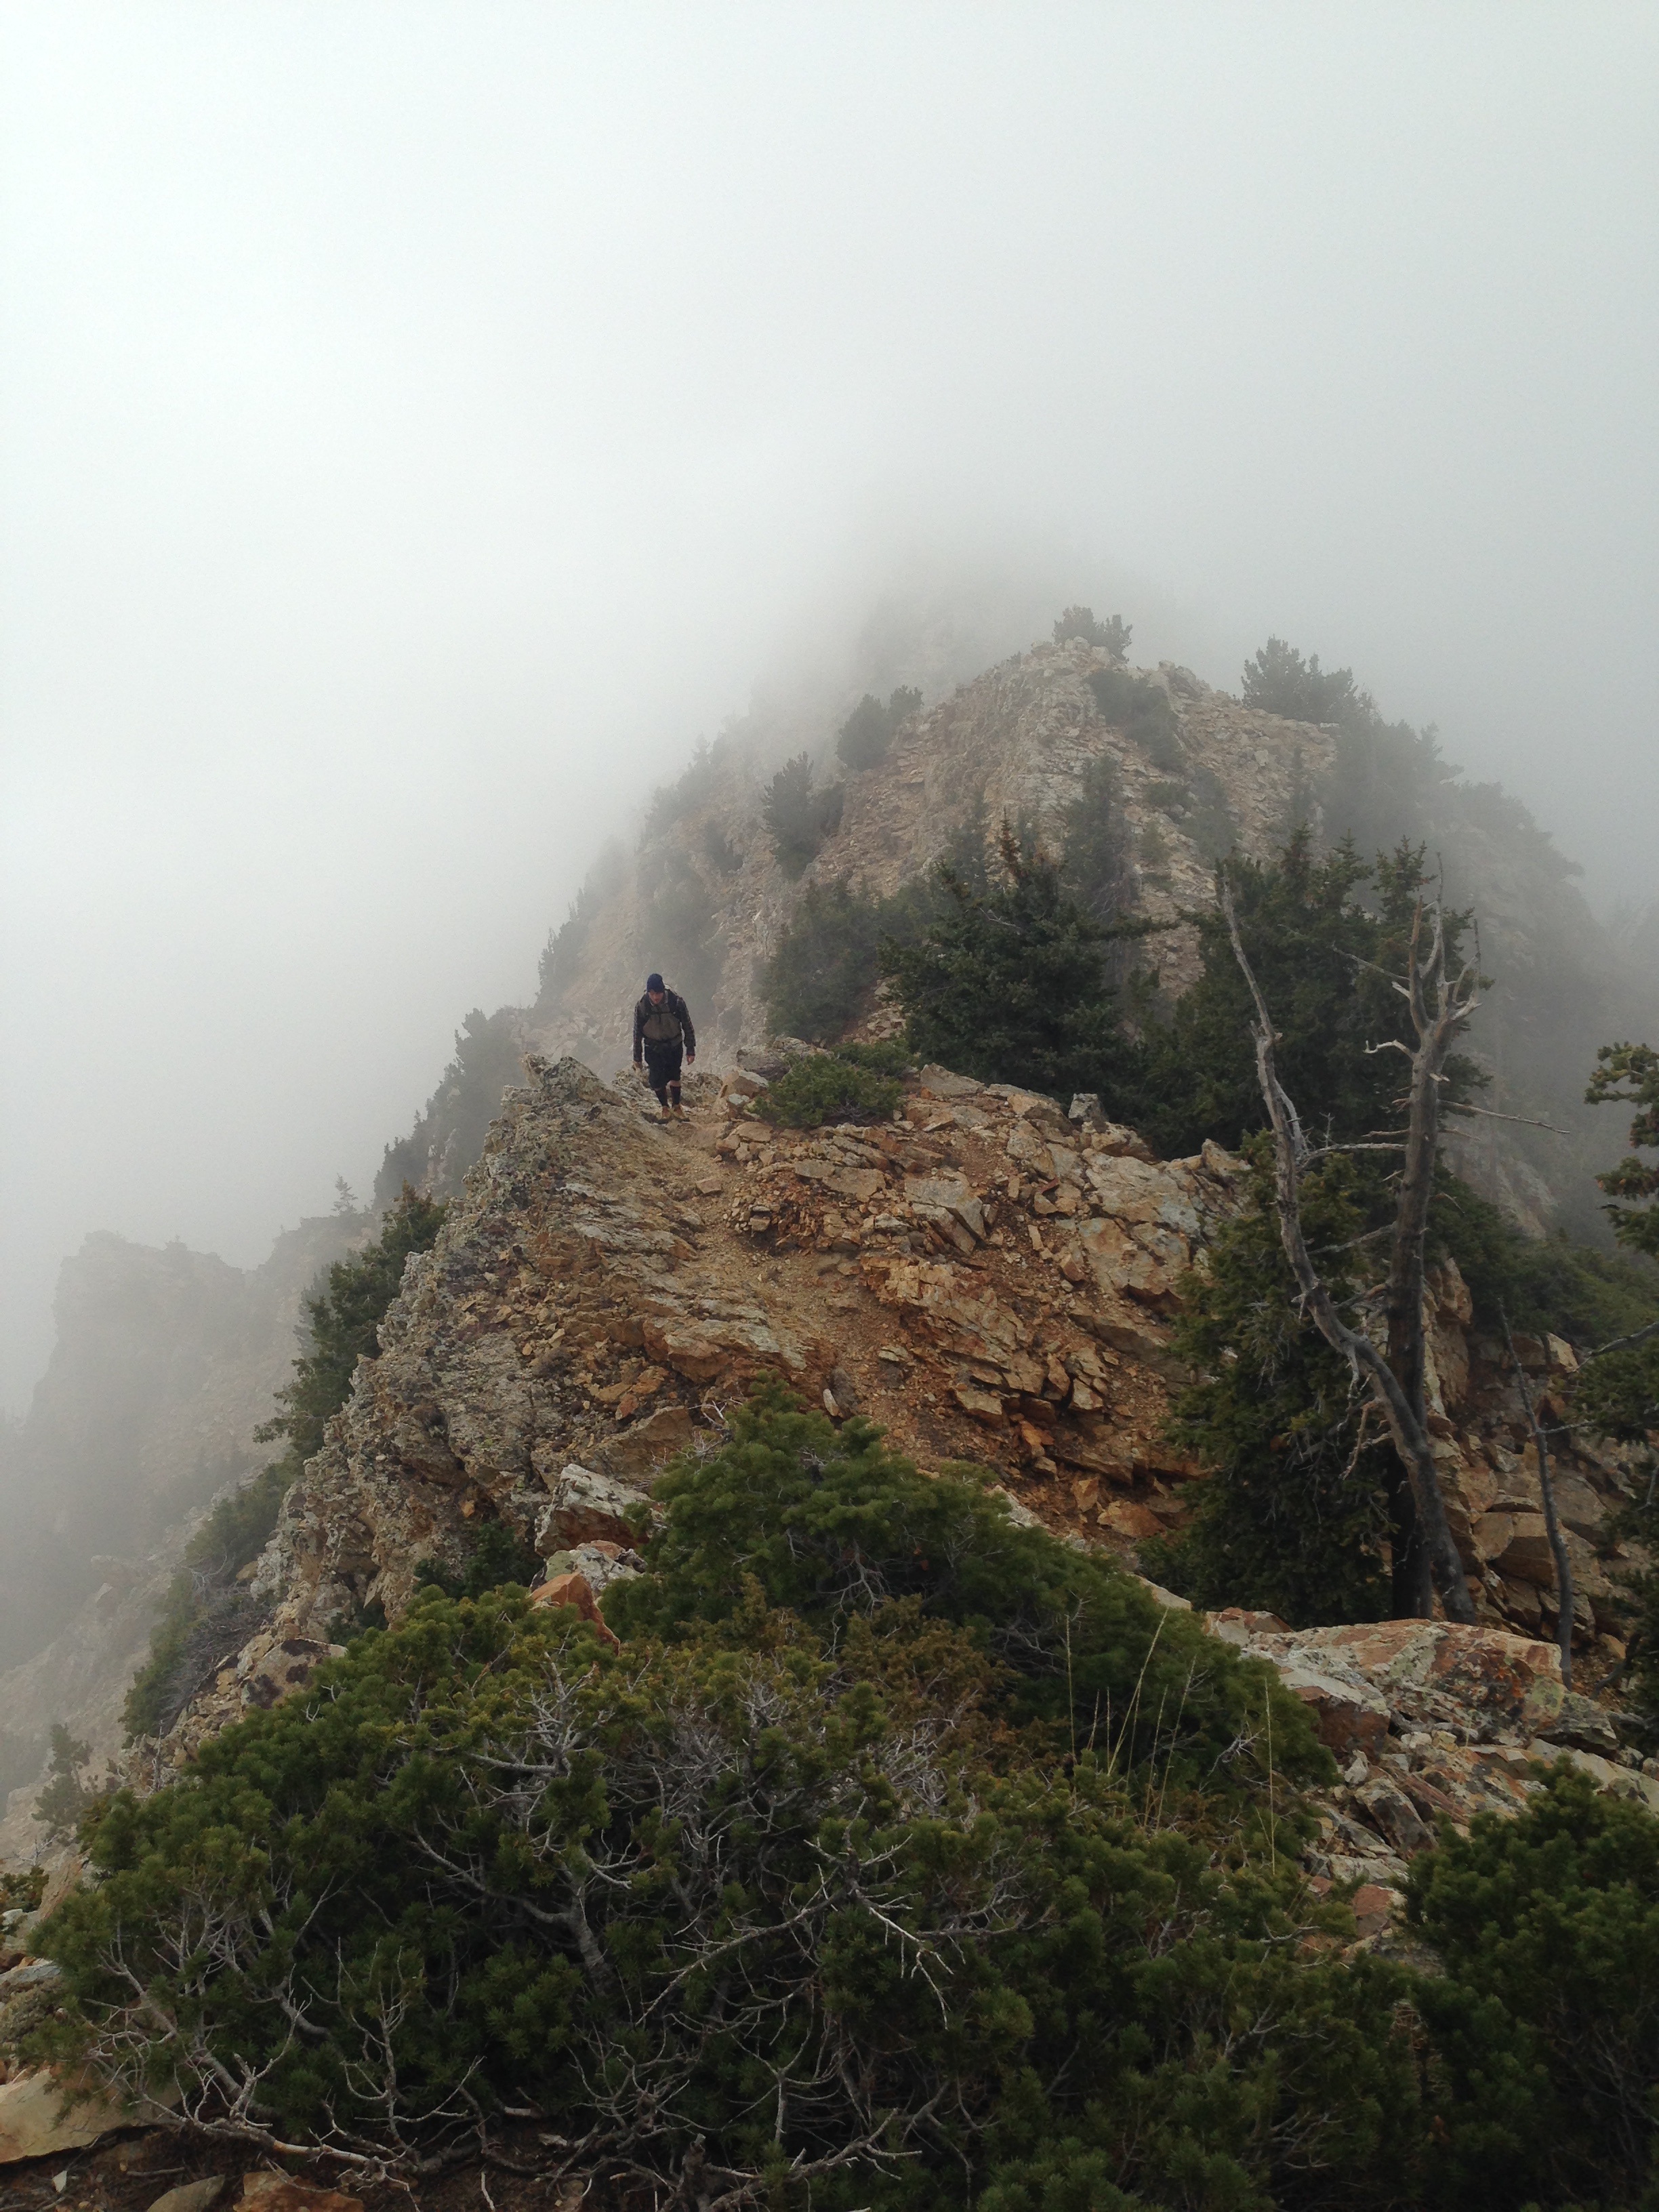
rock, wilderness, walking, mountain, fog, mist, hill, adventure, valley, mountain range, cliff, weather, terrain, ridge, summit, mountain landscape, clouds, plateau, atmospheric phenomenon, mountainous landforms, geological phenomenon